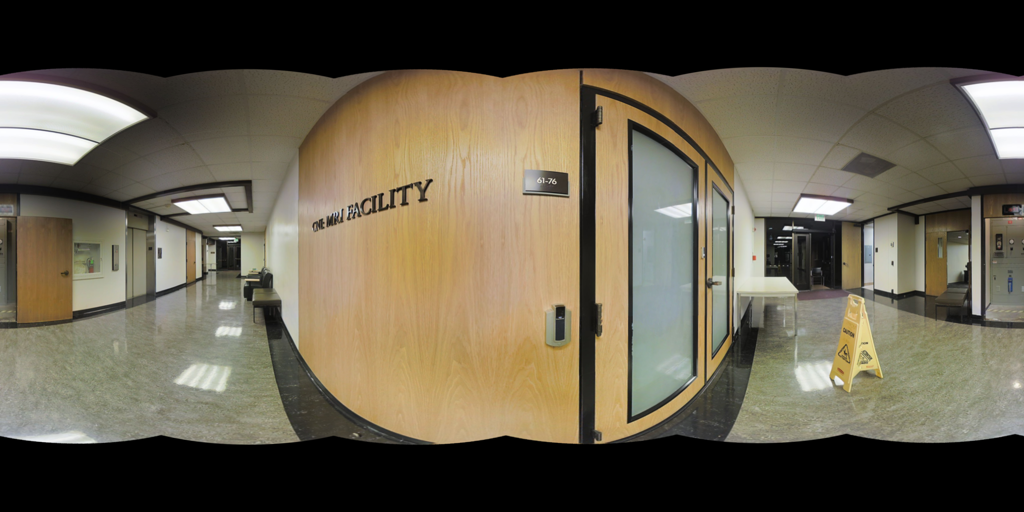
Referred object: the yellow wet floor caution sign

Referred object: the yellow caution sign opposite the glass door